Apollo Theater

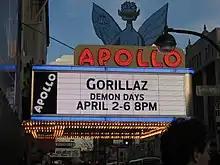
Seen in 2006

Sutton initially intended to spend $5.7 million on renovating the Apollo, and he intended to host and broadcast live shows from the theater. The Apollo Entertainment TV Network was formed in mid-1982 to broadcast programs from the theater's studios. The Harlem Urban Development Corporation (HUDC) announced a $1 million grant for the theater in May 1982. The original reopening date of July 1982 was postponed due to the complexity of the project, and the state government expressed concerns that Sutton could not afford to pay for increasing renovation costs. That September, the U.S. federal government gave a $1.5 million Urban Development Action Grant to the city government, which lent the money to the Apollo's operators. The city's Industrial Development Agency also issued $2.8 million in bonds to fund the construction of a recording studio. Percy Sutton and his brother Oliver wished to raise the rest of the $6.8 million cost by themselves.